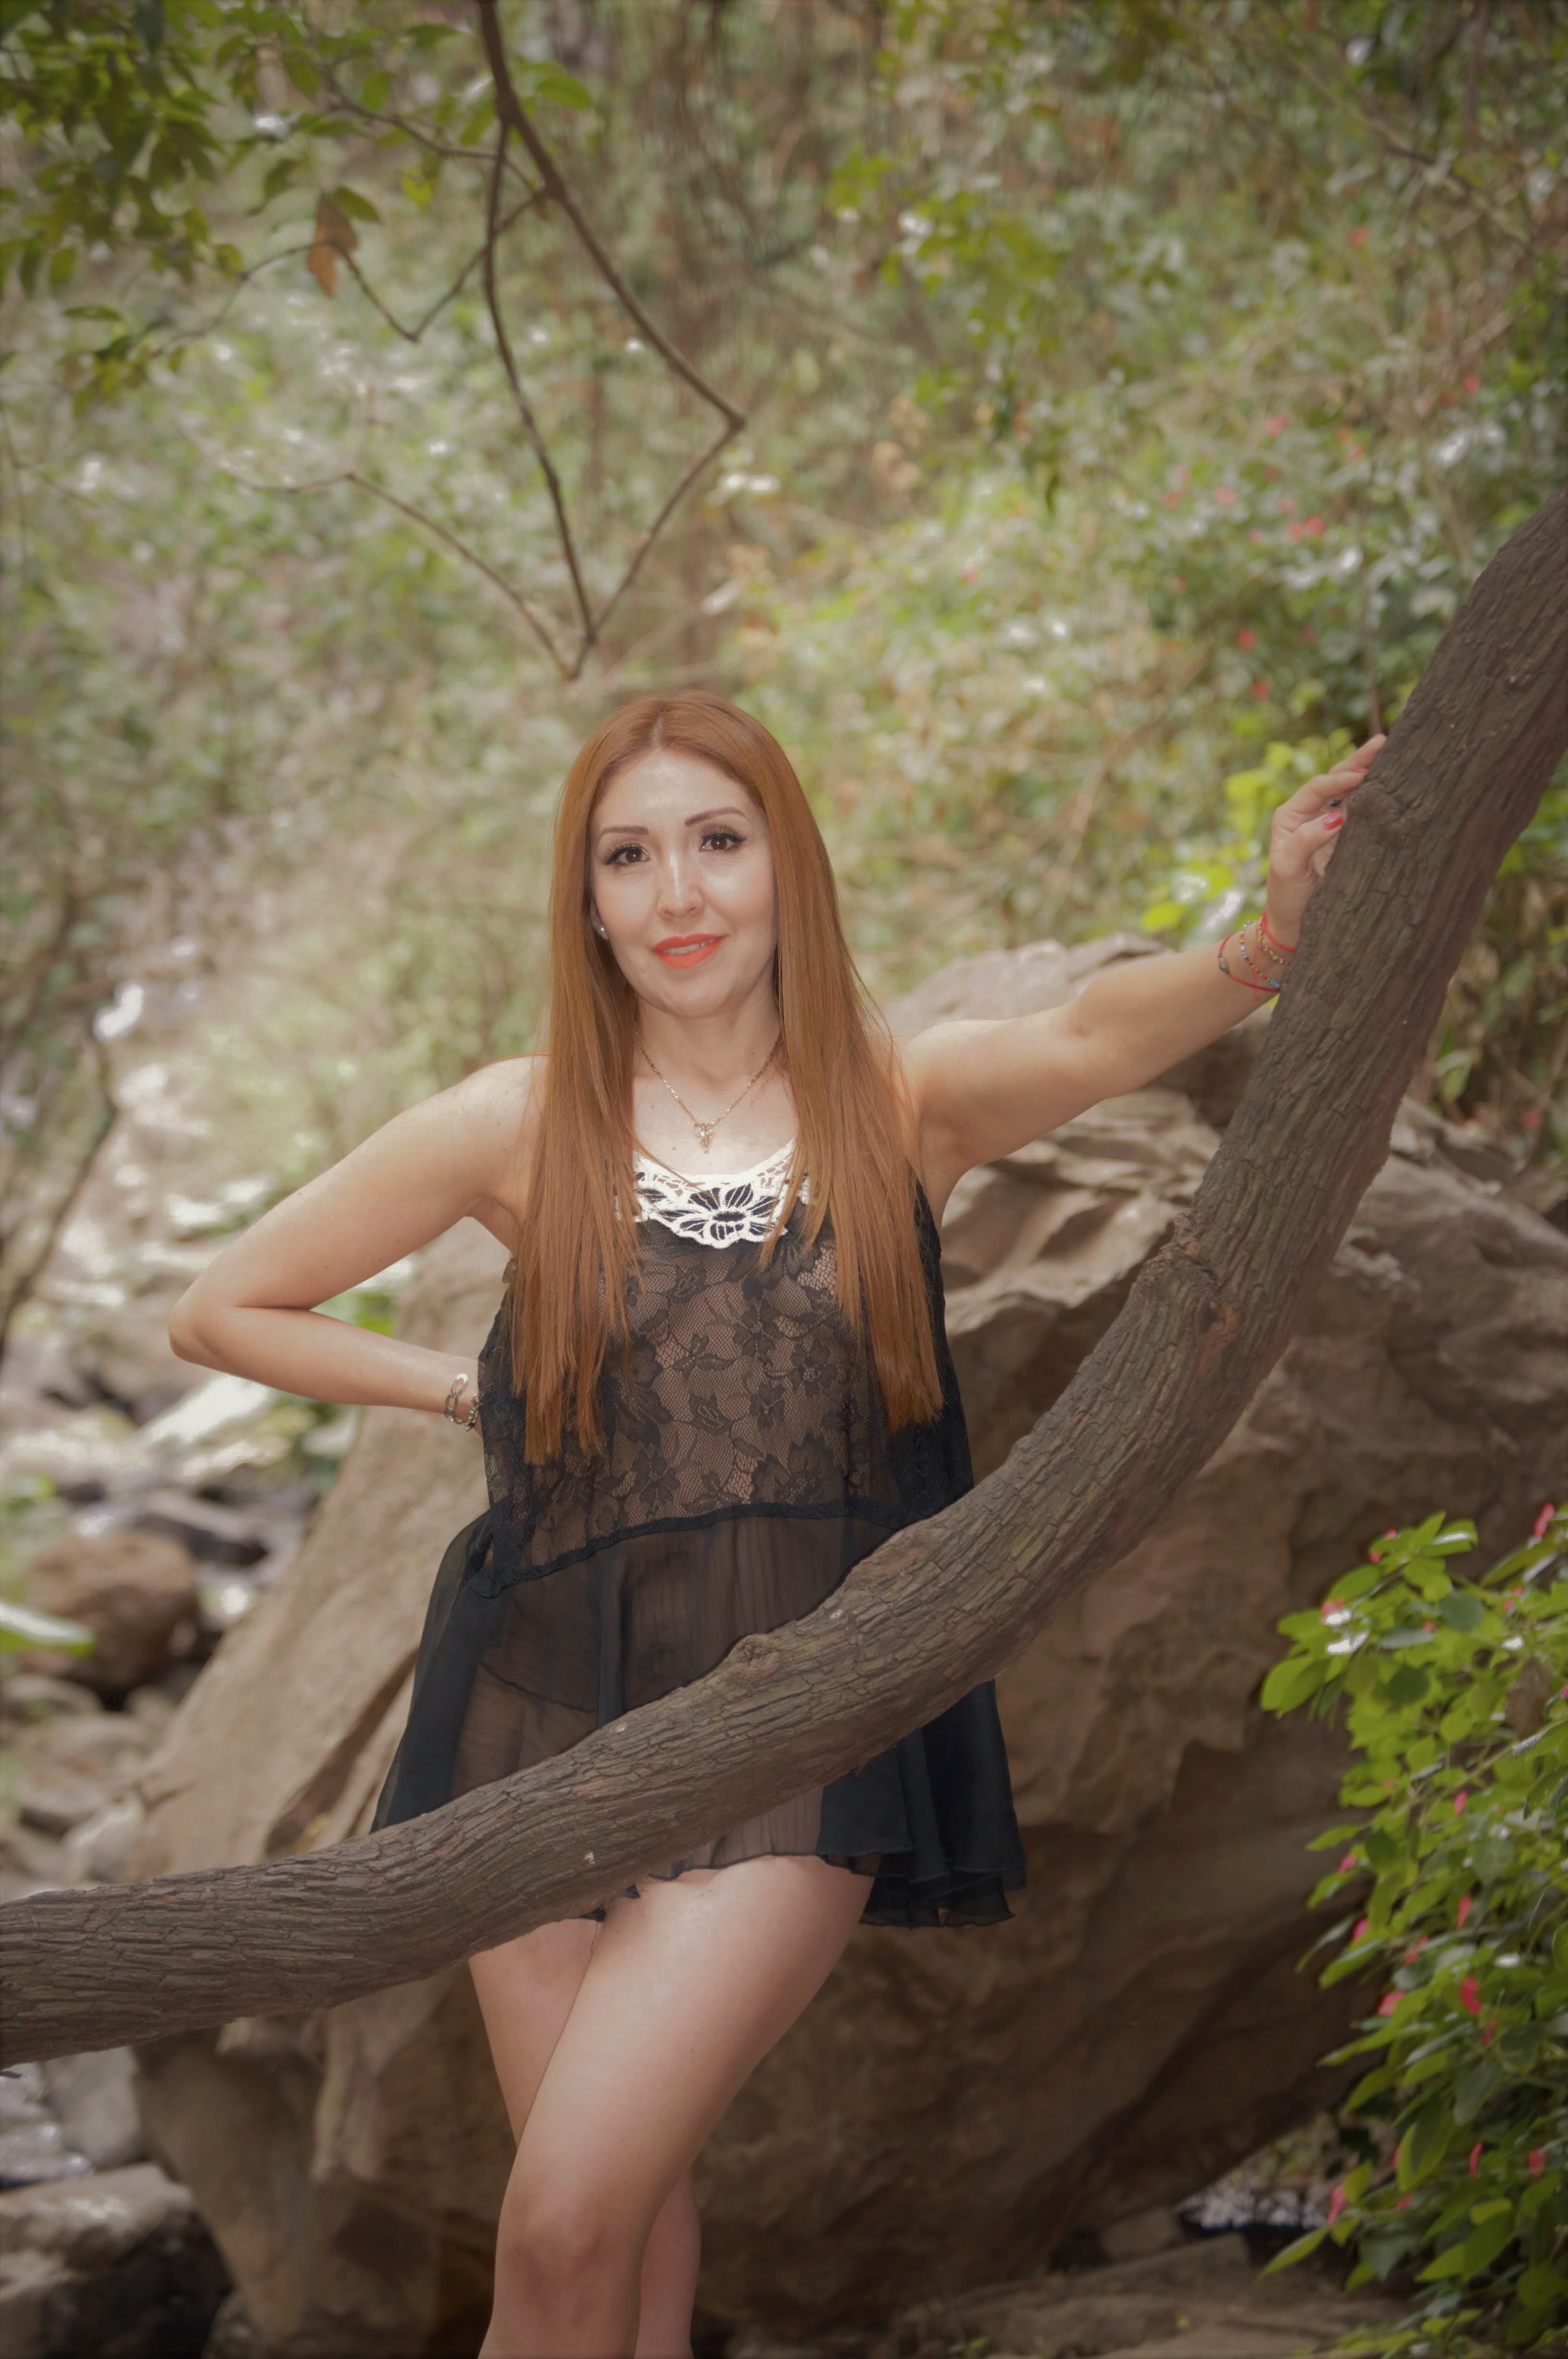
woman, sexy, hairstyle, People in nature, plant, nature, flash photography, branch, wood, happy, trunk, grass, fawn, woody plant, thigh, forest, long hair, beauty, woodland, human leg, blond, brown hair, tree, sitting, jungle, spring, leisure, red hair, old growth forest, necklace, fun, portrait photography, art model, photo shoot, rock, fashion model, fur, flesh, valdivian temperate rain forest, autumn